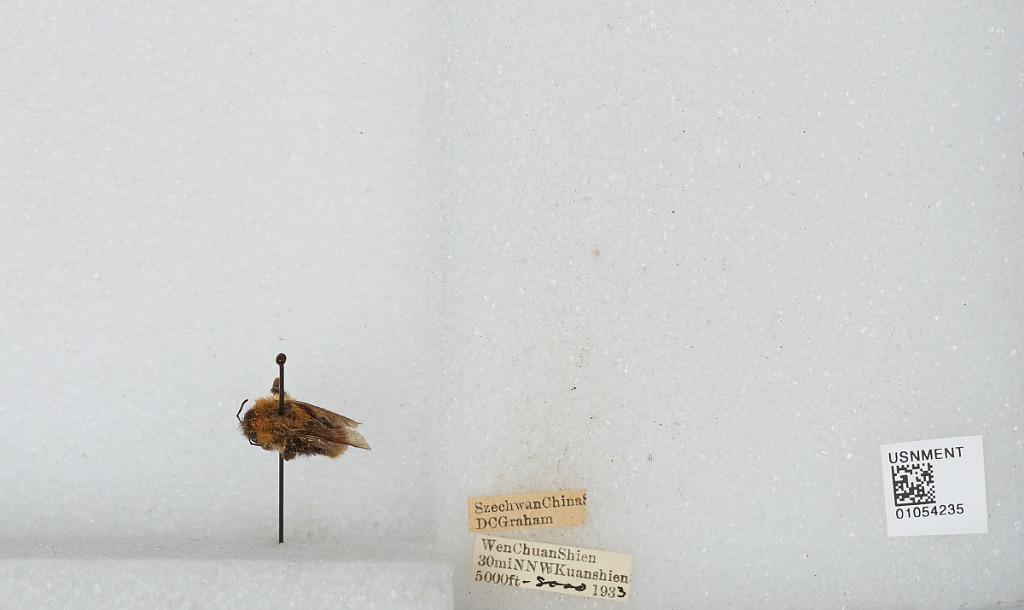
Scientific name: Bombus sp.
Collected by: D. Graham
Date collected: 1933--
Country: China
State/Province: Sichuan
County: Wenchuan Xian
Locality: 30 mi NNW Kuanshien